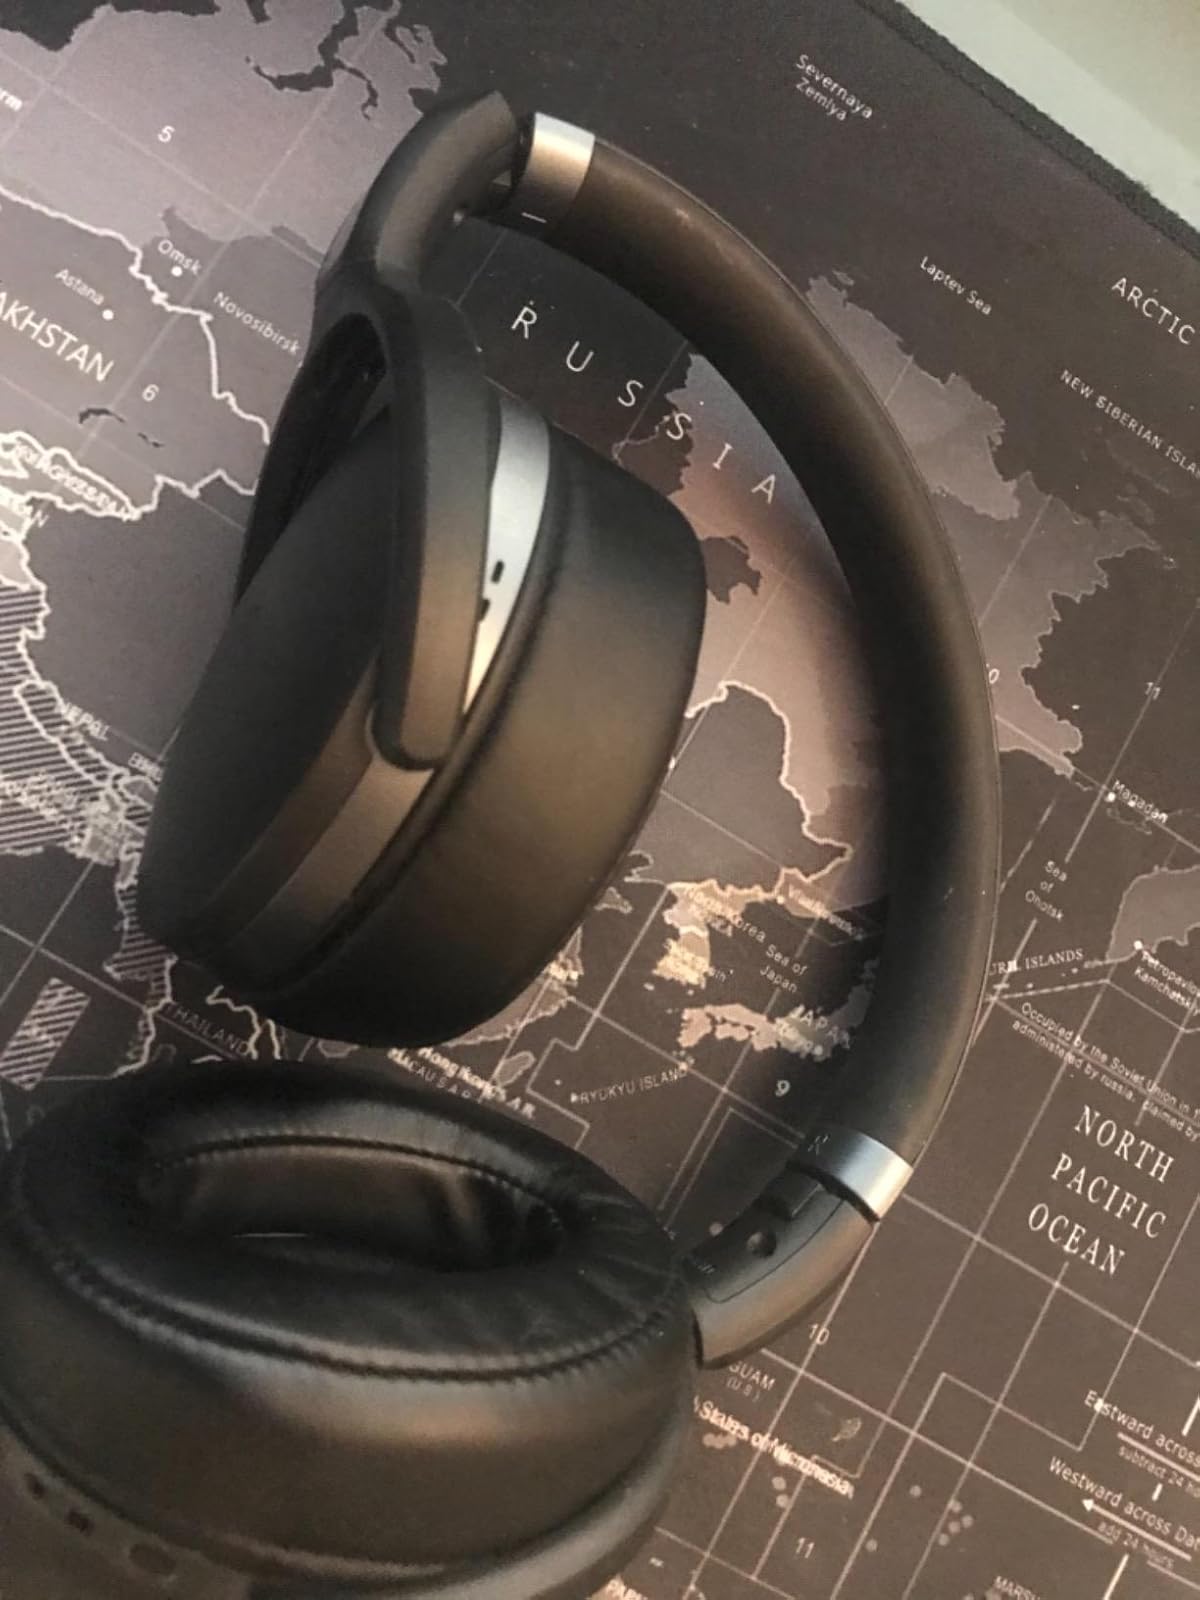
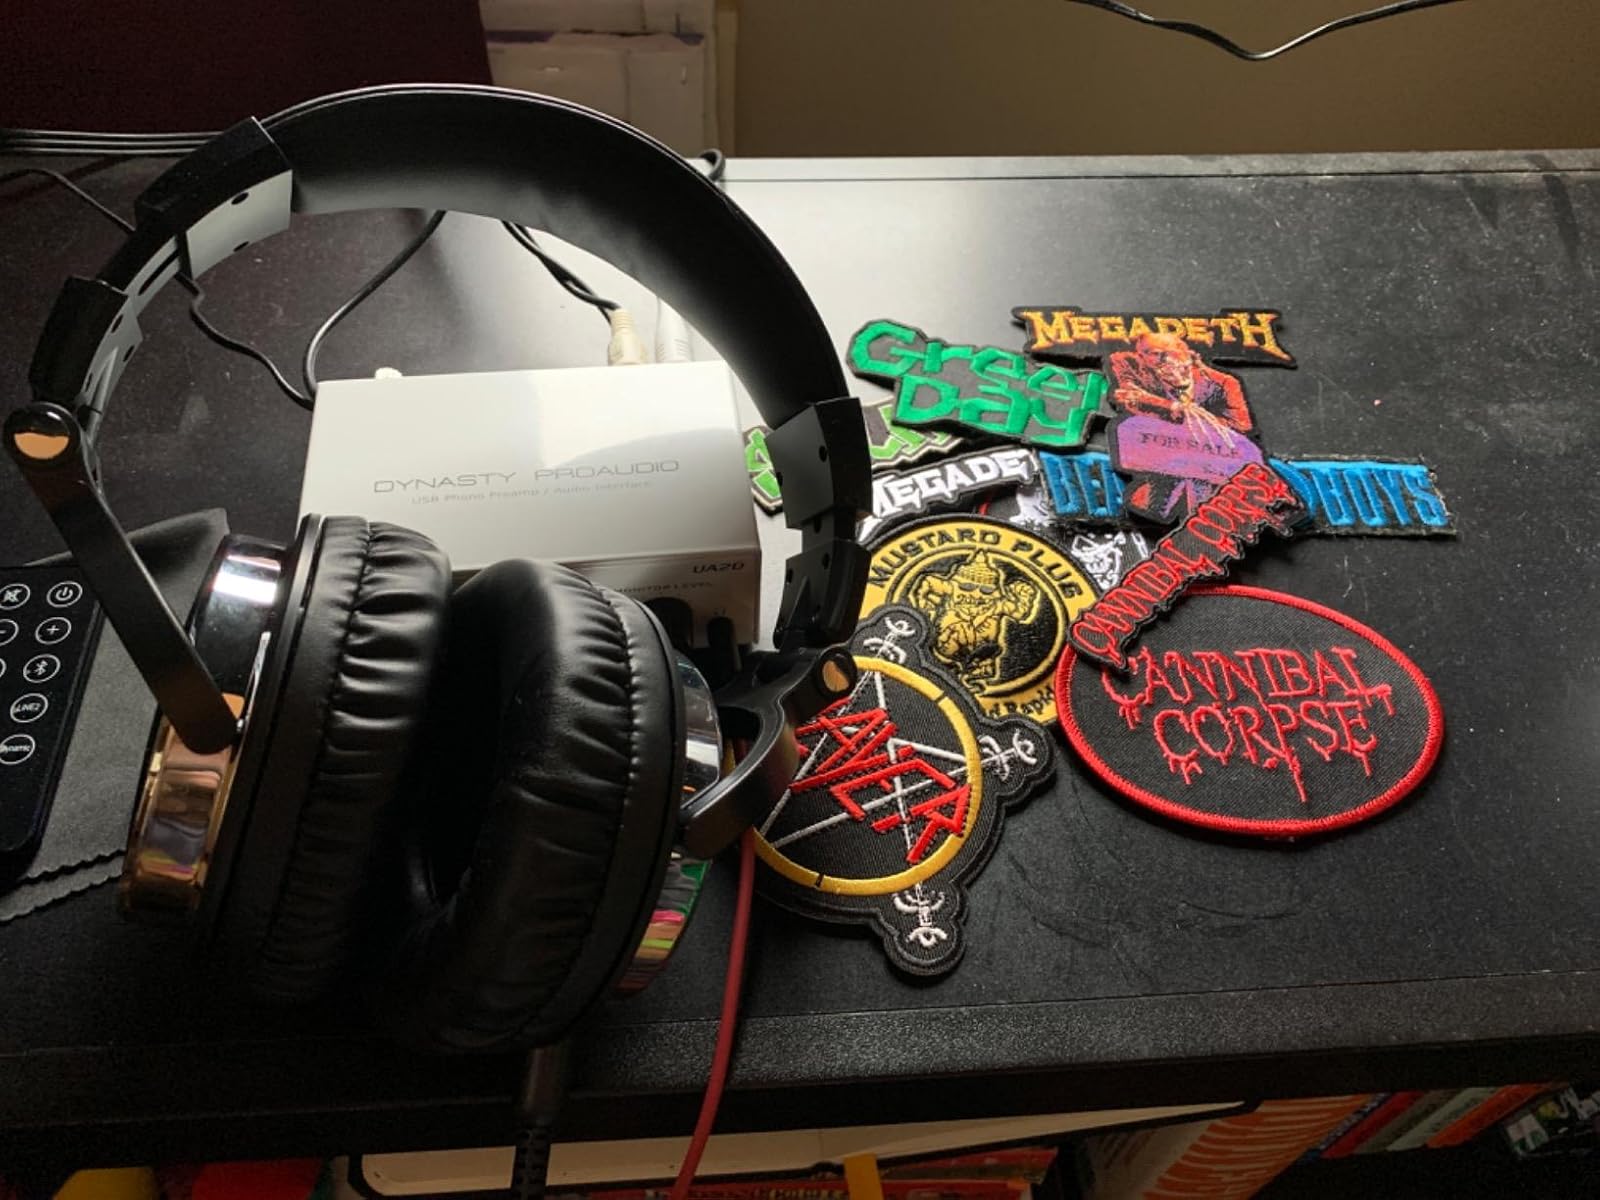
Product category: headphones
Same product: no